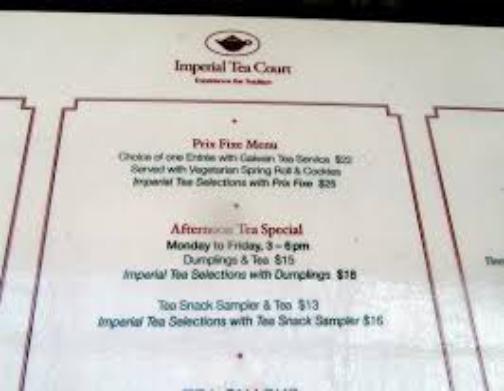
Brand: imperial tea court
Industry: Others